Dhaka

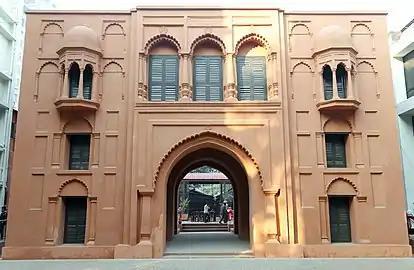
Nimtali arch

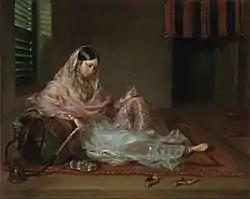
Woman draped in muslin and holding a hookah in Dhaka in 1789

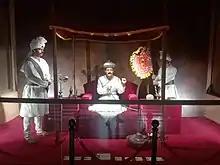
Court of the Naib Nazim of Dhaka, the governor of Dhaka, Chittagong and Comilla under the Nawabs of Bengal

Dhaka became the capital of the Mughal province of Bengal, Bihar, and Orissa in 1610 with a jurisdiction covering modern-day Bangladesh and eastern India, including the modern-day Indian states of West Bengal, Bihar and Orissa. This province was known as Bengal Subah. The city was founded during the reign of Emperor Jahangir. Emperor Shah Jahan visited Dhaka in 1624 and stayed in the city for a week, four years before he became emperor in 1628. Dhaka became one of the richest and greatest cities in the world during the early period of Bengal Subah (1610–1717). The prosperity of Dhaka reached its peak during the administration of governor Shaista Khan (1644–1677 and 1680–1688). Rice was then sold at eight maunds per rupee. Thomas Bowrey, an English merchant sailor who visited the city between 1669 and 1670, wrote that the city was 40 miles in circuit. He estimated the city to be more populated than London with 900,000 people.